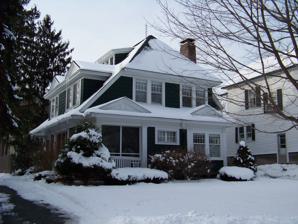
Building: Ward House (Syracuse, New York)
Country: United States of America
Year built: 1914
Historic house in New York, United States United States historic place Ward House U.S. National Register of Historic Places Show map of New York Show map of the United States Location 100 Circle Rd., Syracuse, New York Coordinates 43°1′57.84″N 76°7′43.42″W / 43.0327333°N 76.1287278°W / 43.0327333; -76.1287278 Built 1914 Architect Ward Wellington Ward MPS Architecture of Ward Wellington Ward in Syracuse MPS NRHP reference No. 97000069 Added to NRHP February 14, 1997 The Ward House in Syracuse, New York was designed in 1914 by architect Ward Wellington Ward .  It was one of two speculative properties that Ward and his wife arranged to have built. Along with others of his works, it was listed on the National Register of Historic Places in 1997. References